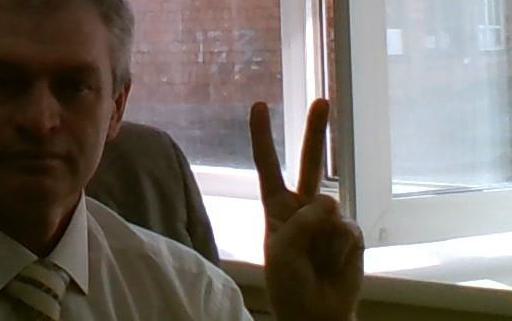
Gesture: peace